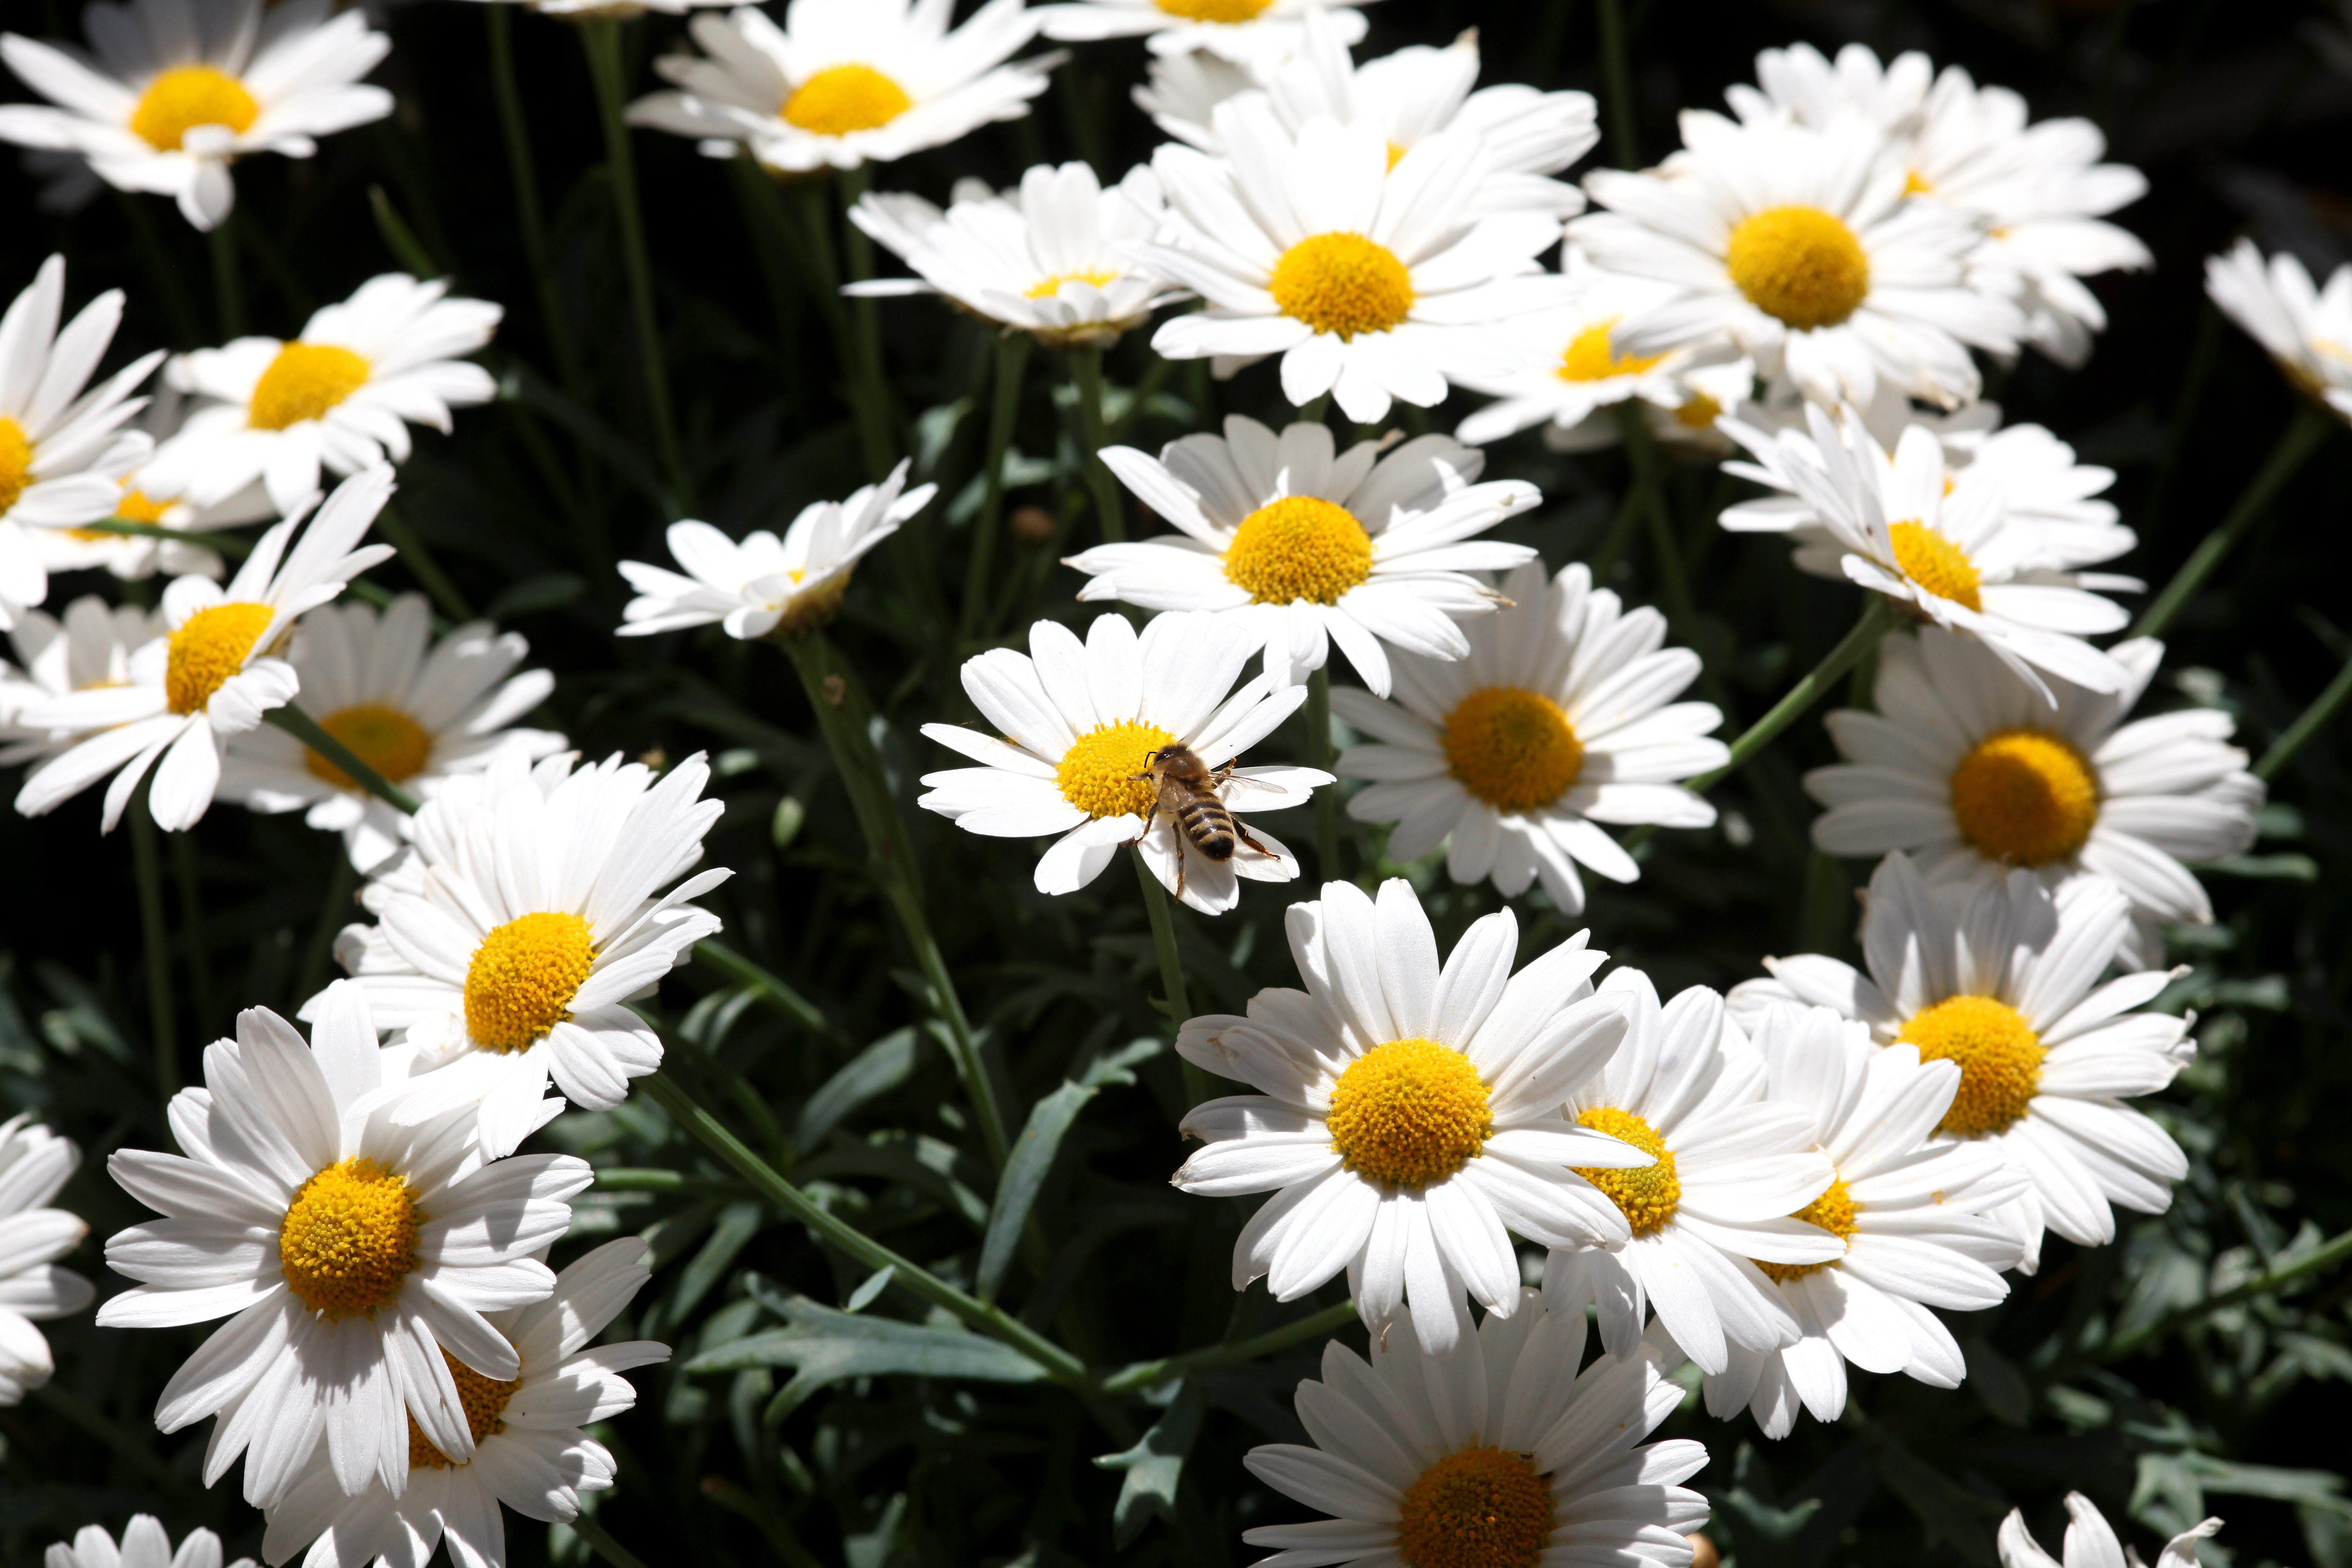
blossom, plant, flower, petal, bloom, summer, daisy, herb, botany, flora, aster, bee, daisies, nectar, flowering plant, daisy family, oxeye daisy, annual plant, land plant, chamaemelum nobile, marguerite daisy, tanacetum parthenium, chrysanths